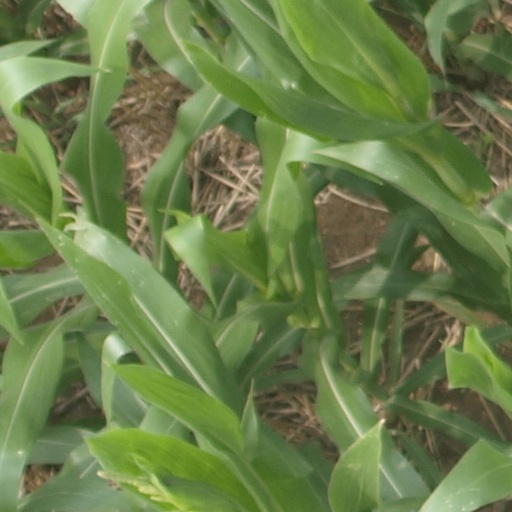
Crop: maize; corn